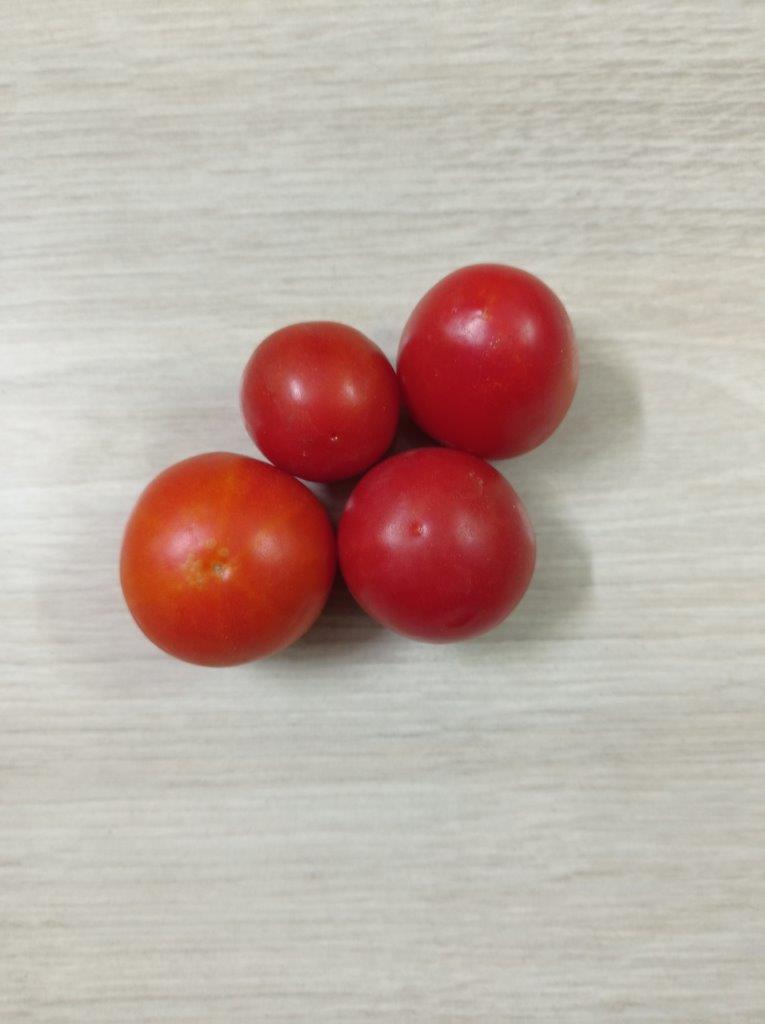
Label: Fresh